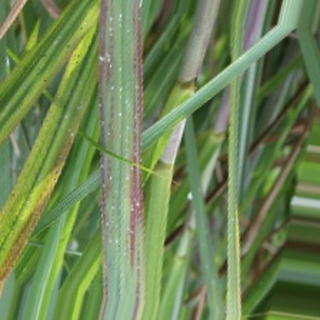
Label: sugarcane_bacterial_blight